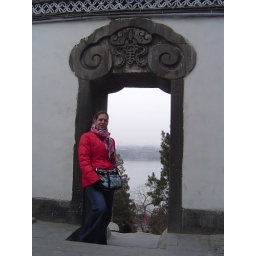
gold &amp;amp; silver butterfly at a small gate overlooking the frozen bei hai. below people are skating on it!